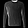
Label: Pullover